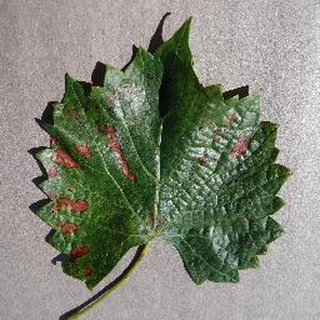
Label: grape_esca_black_measles